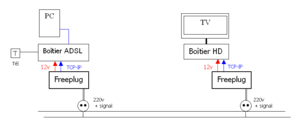
Un FreePlug est un appareil utilisant la technologie des courants porteurs en ligne fournissant l'alimentation électrique et permettant le raccordement de boîtiers d'accès à internet de la société Free.